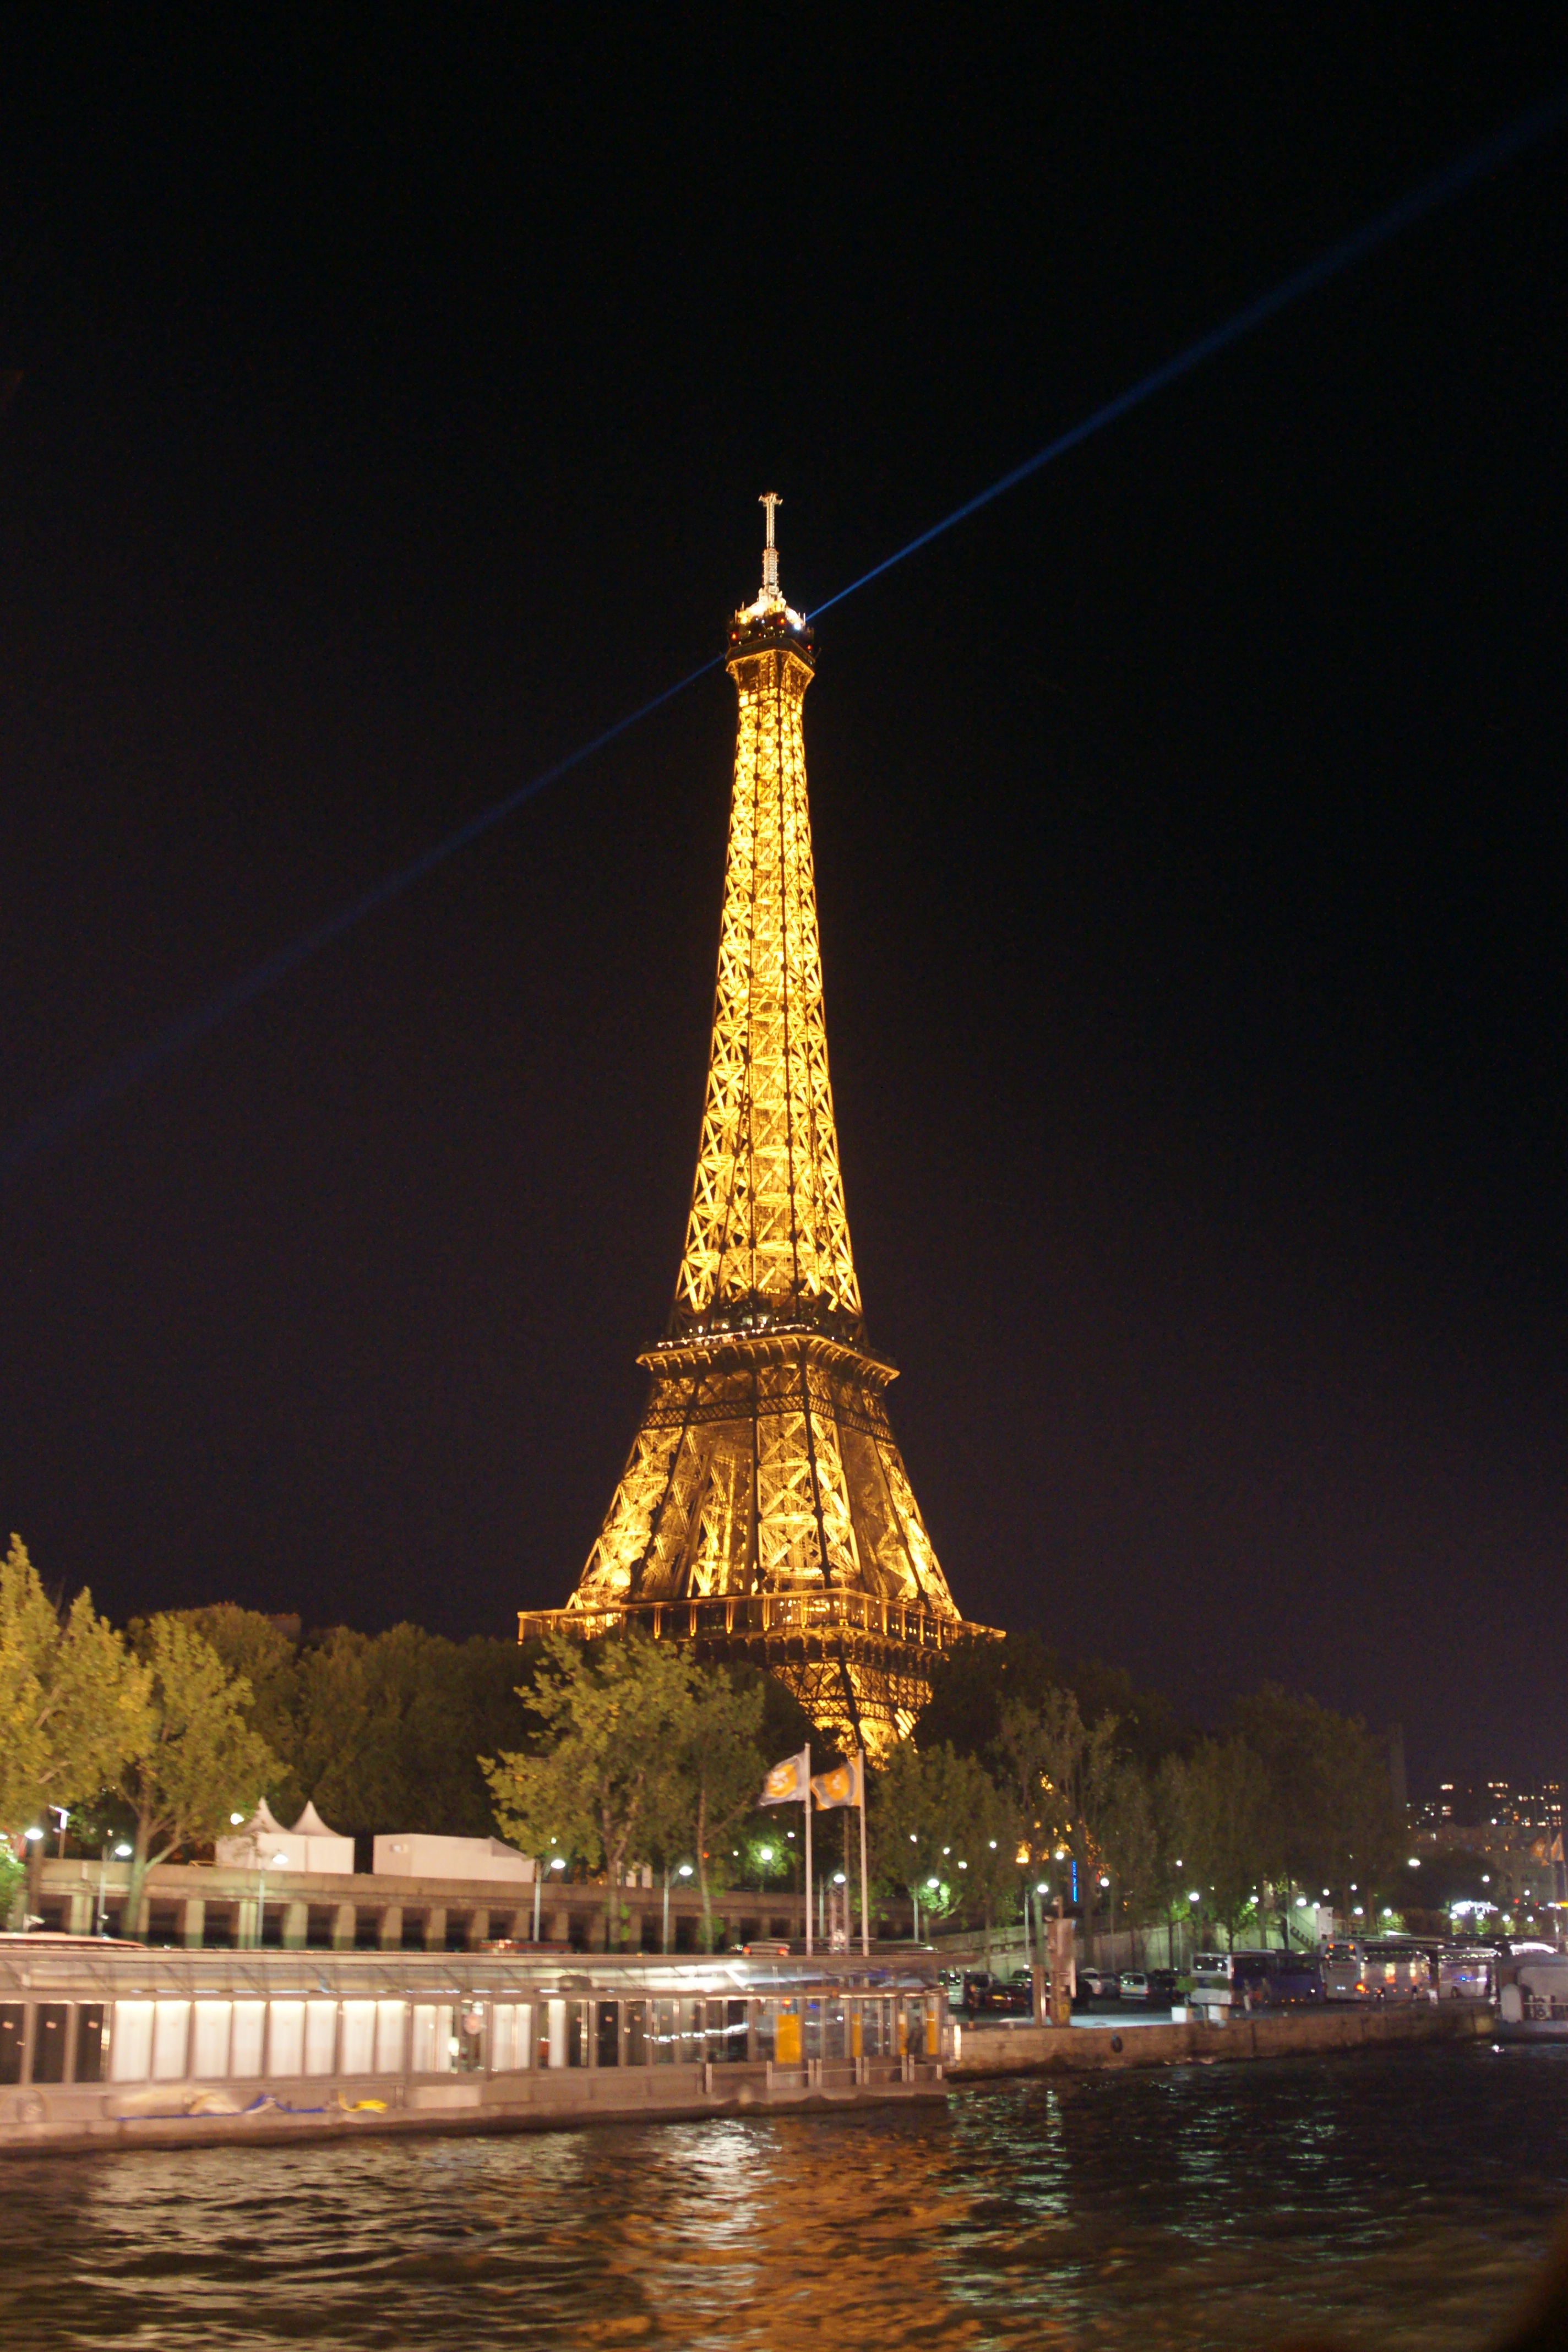
light, night, paris, evening, reflection, tower, landmark, lighting, the eiffel tower, night view